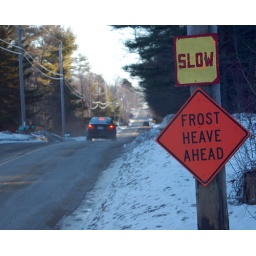
Warning signs immediately before the road fills with frost heaves in Shutsebury, Ma.